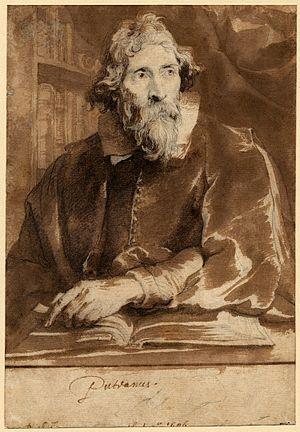
Henri Dupuy, en latin Erycius Puteanus, en néerlandais de Putte, professeur et philologue néerlandais, né à Venlo en 1574, mort à Louvain en 1646. Il a latinisé son nom, qui était à l'origine Eric de Put.